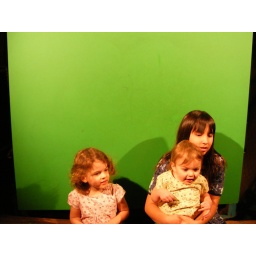
Mikah, Lacie, and Gracie in front of the green screen